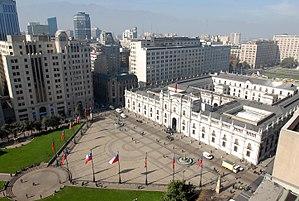
Le palais de la Moneda ou simplement la Moneda, à Santiago, est le siège de la présidence du Chili et est l'un des bâtiments les plus remarquables jamais construits par les Espagnols dans leurs colonies en Amérique latine.